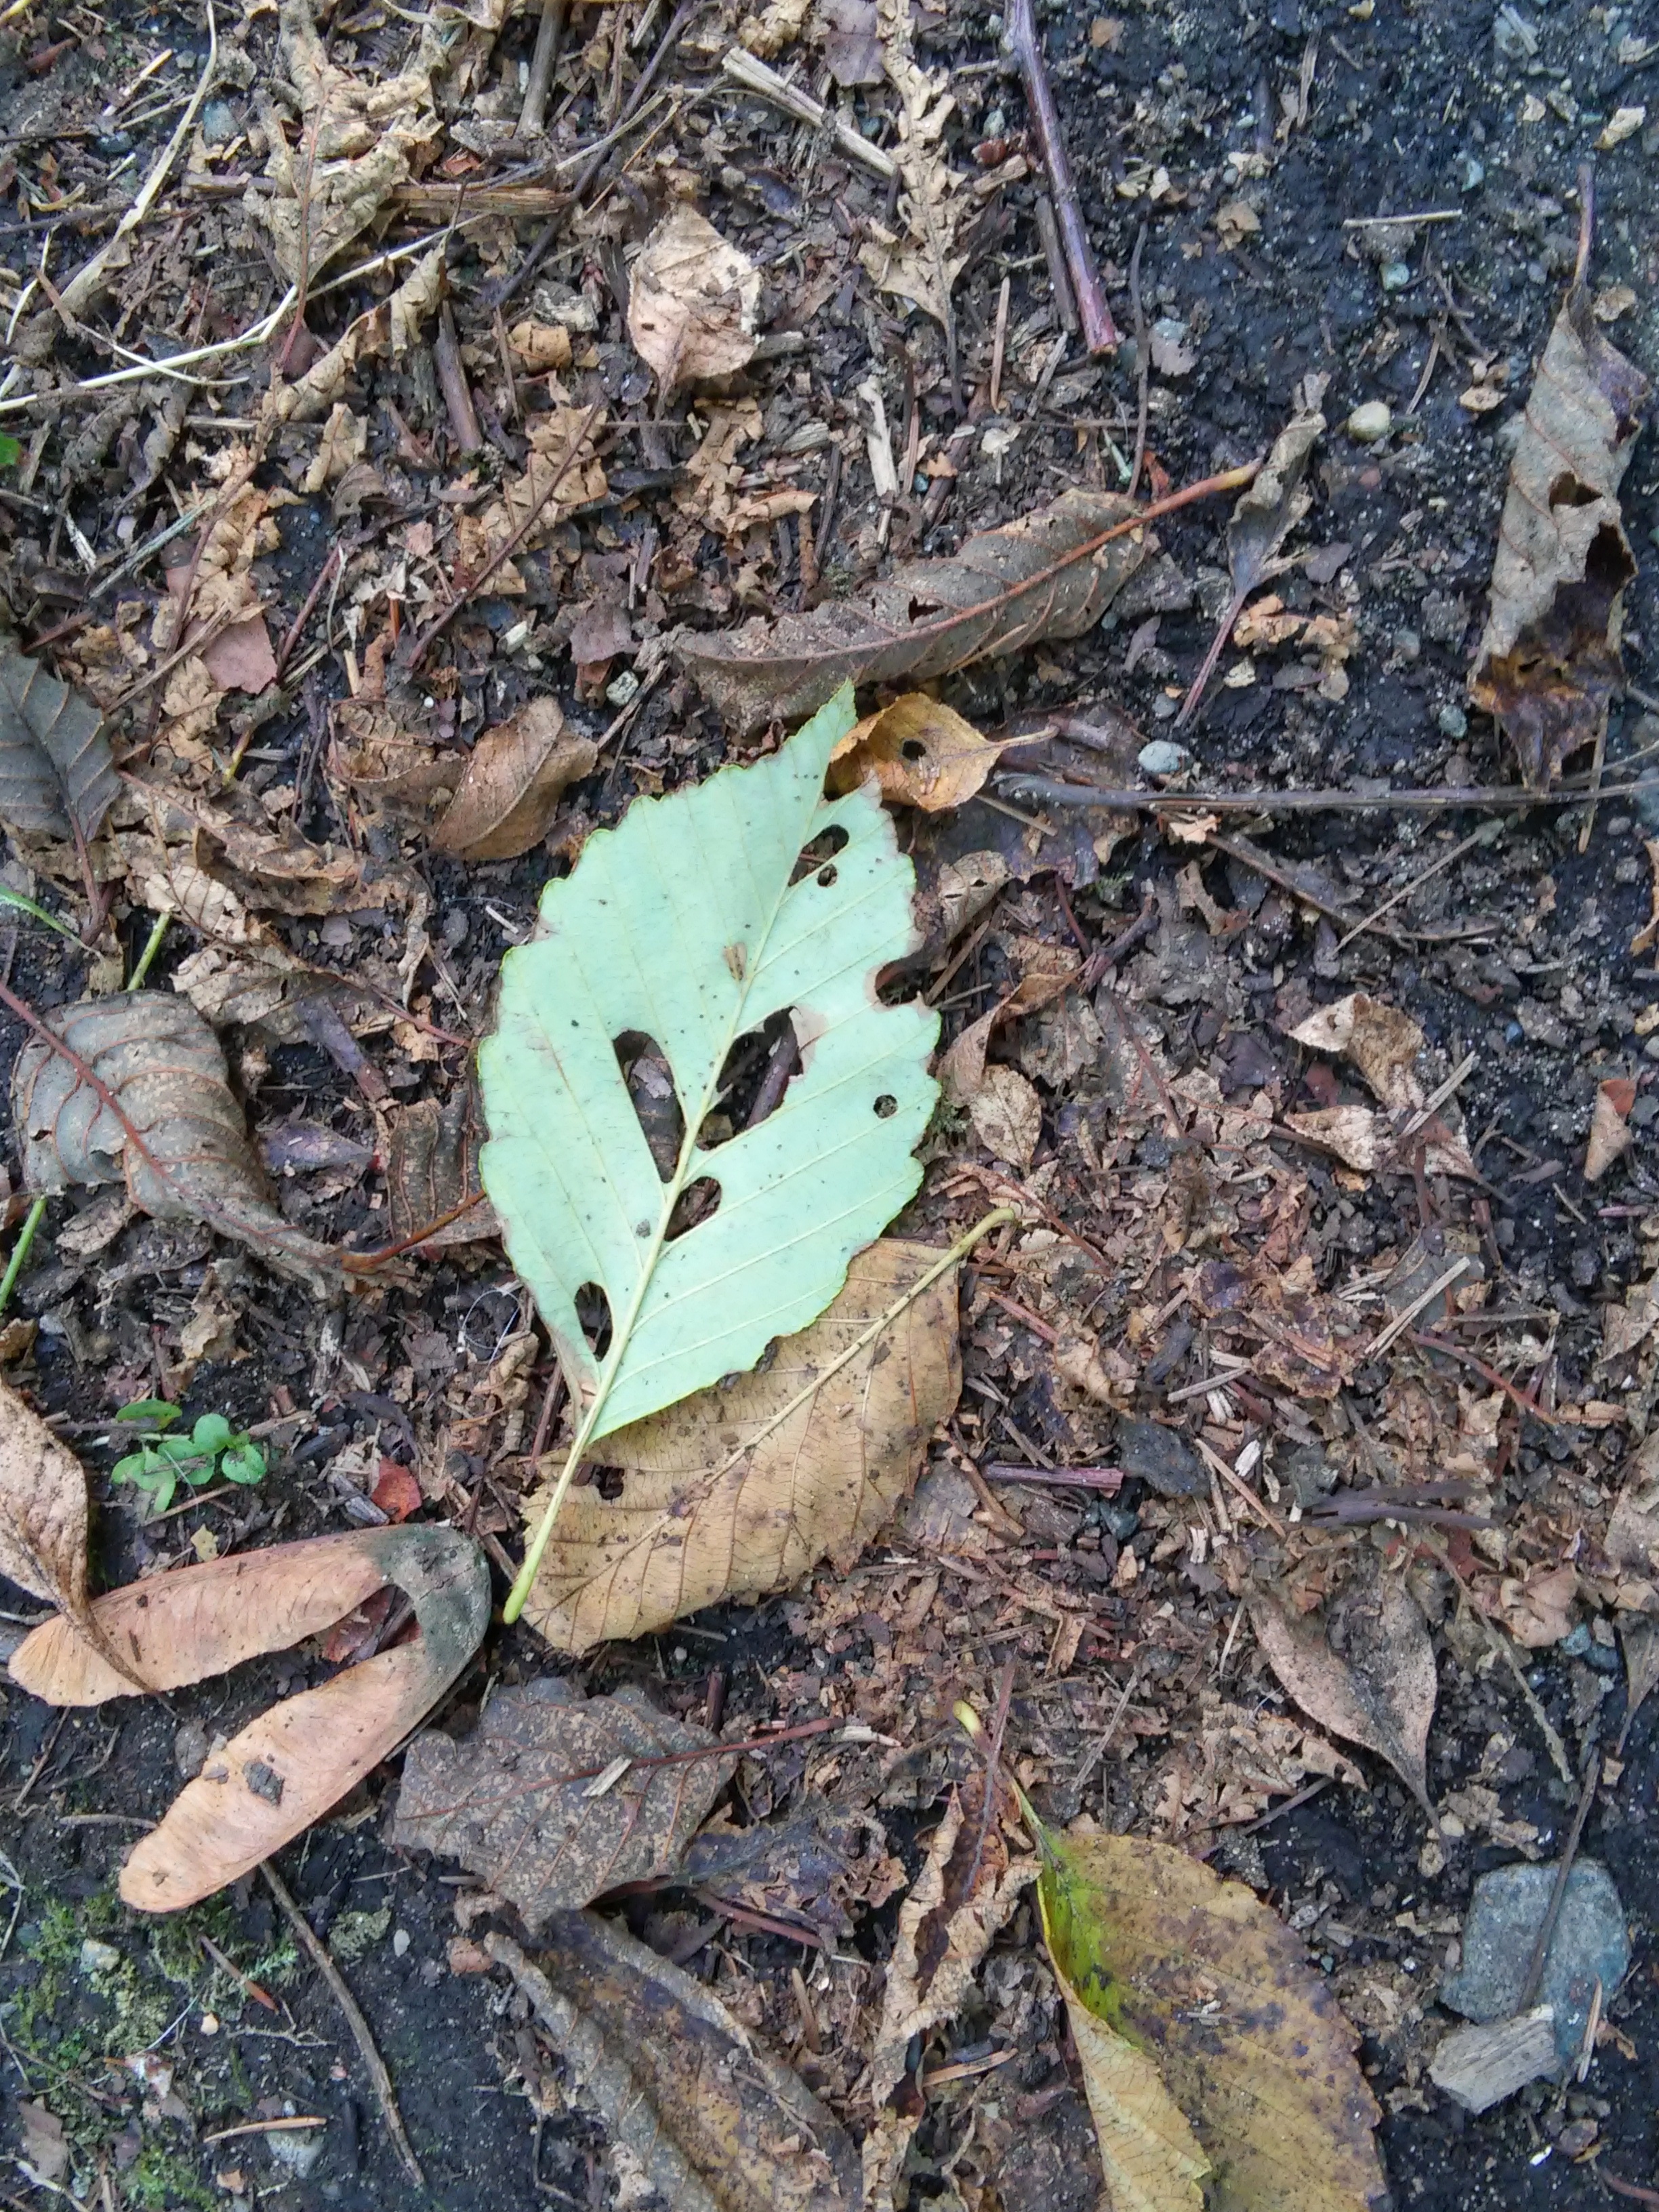
tree, forest, plant, leaf, flower, wildlife, autumn, soil, botany, flora, fauna, woodland